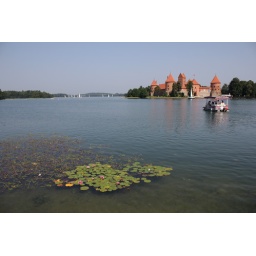
Trip to Trakai at 33 degree in shadow and absolute blue sky